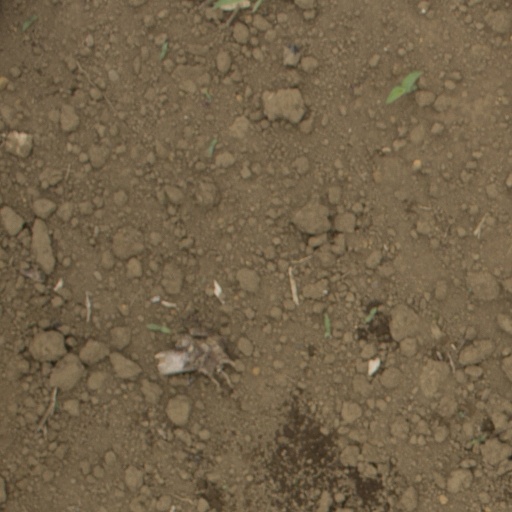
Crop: Jerusalem artichoke